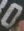
Number: 0